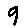
Label: 9